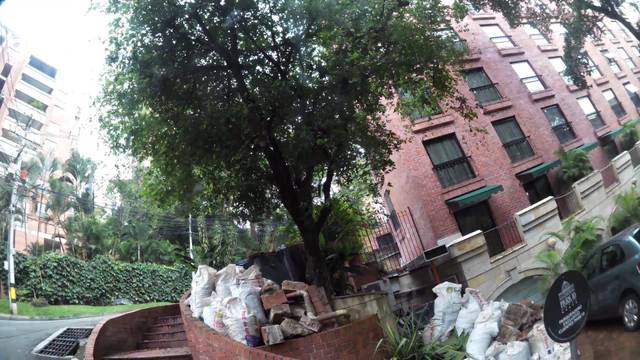
Region: Colombia
Coordinates: 6.212, -75.565